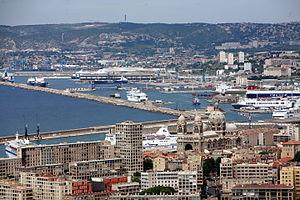
Provence-Alpes-Côte d'Azur est une région du Sud-Est de la France. Son chef-lieu est Marseille, deuxième ville la plus peuplée de France.
La métropole d'Aix-Marseille-Provence est une métropole regroupant le territoire métropolitain autour de Marseille et d'Aix-en-Provence dans les Bouches-du-Rhône. Créée le 1ᵉʳ janvier 2016 par la loi MAPTAM, elle est issue de la fusion de six intercommunalités afin de mettre fin à la fragmentation administrative du territoire. Il s'agit donc d'un établissement public de coopération intercommunale à fiscalité propre.
Marseille est une commune du Sud-Est de la France, chef-lieu du département des Bouches-du-Rhône et préfecture de la région Provence-Alpes-Côte d'Azur.